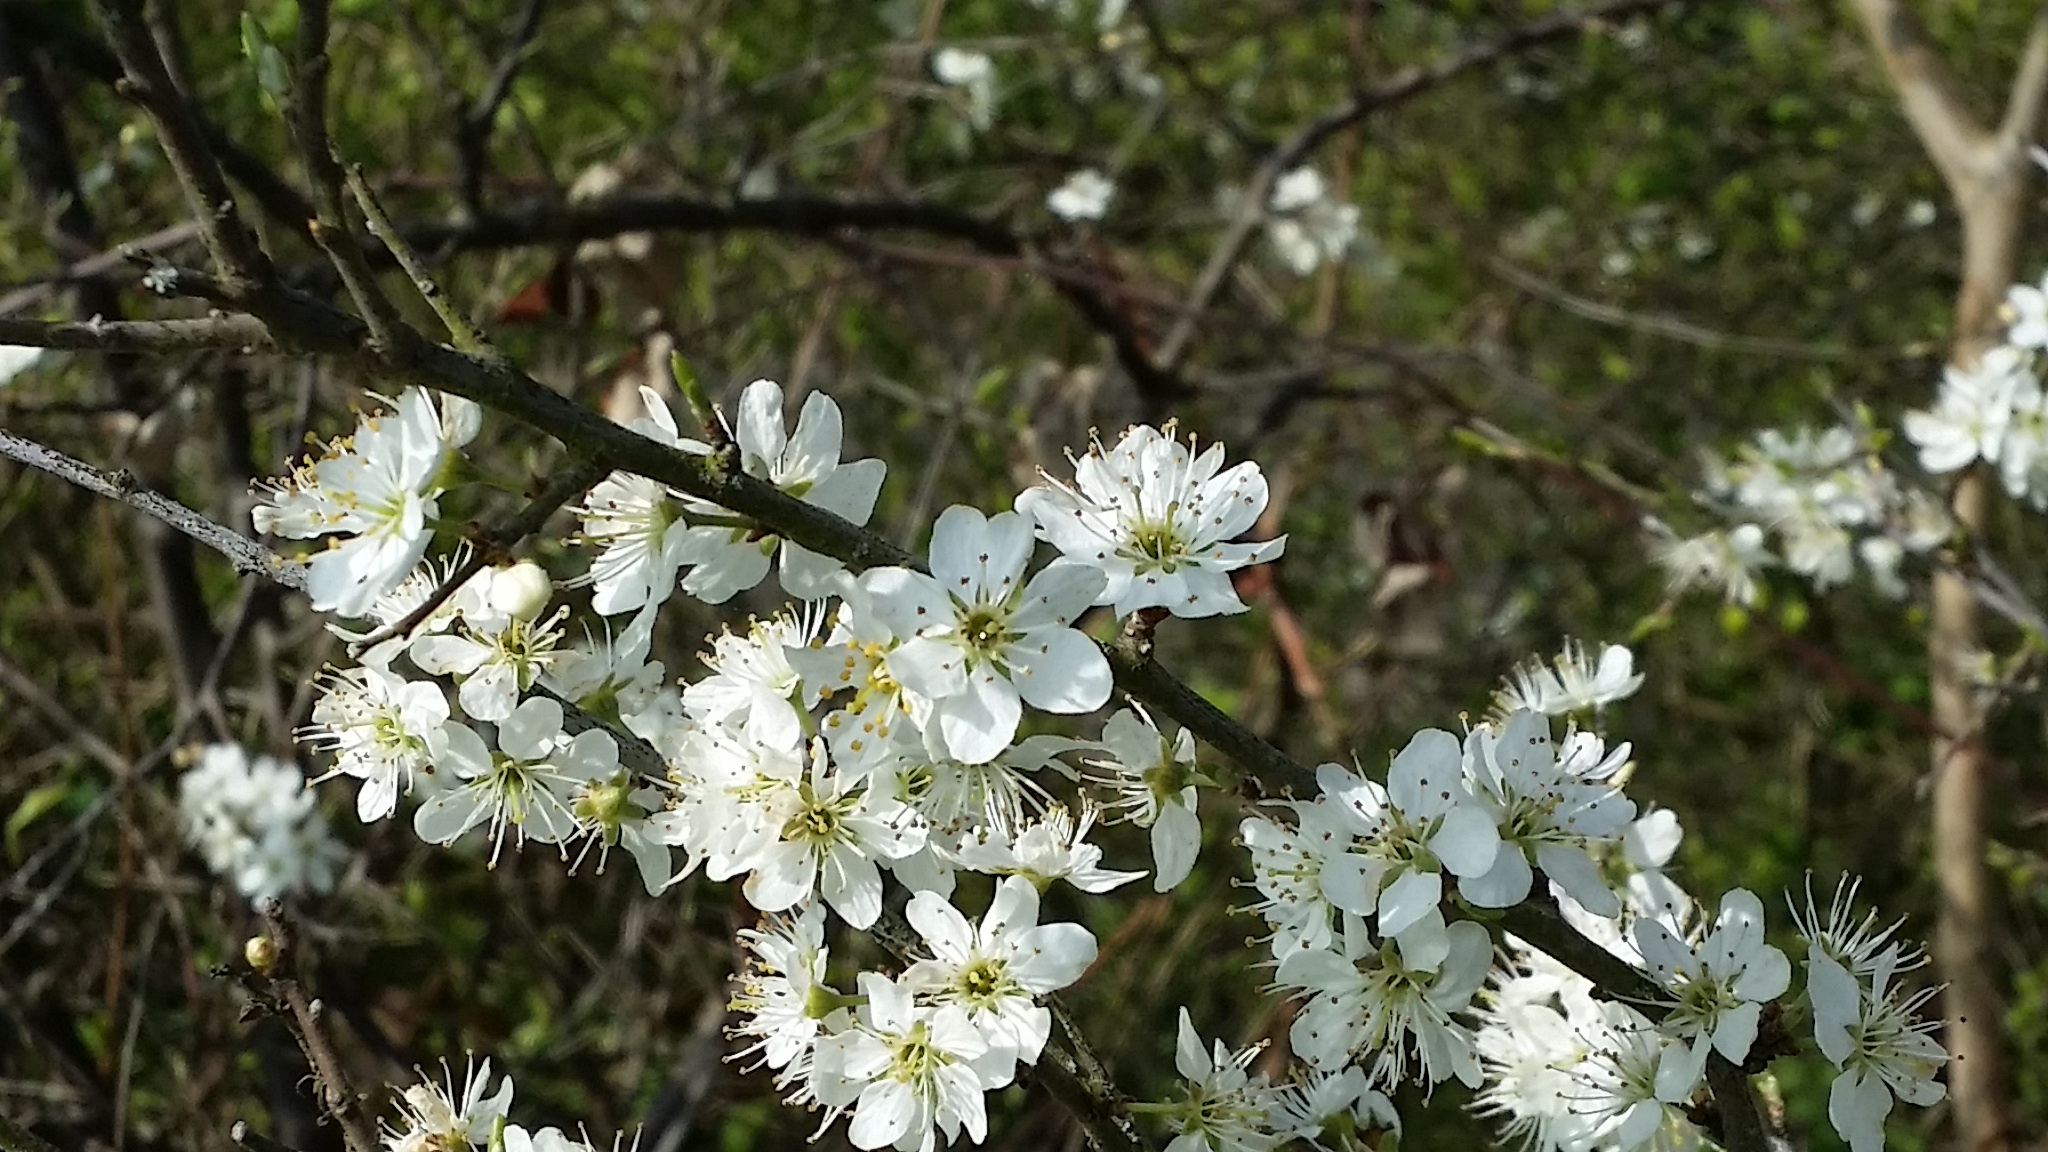
tree, nature, branch, blossom, plant, fruit, flower, bloom, food, spring, produce, evergreen, botany, flora, wildflower, shrub, may, fragrant, prunus spinosa, flowering plant, land plant